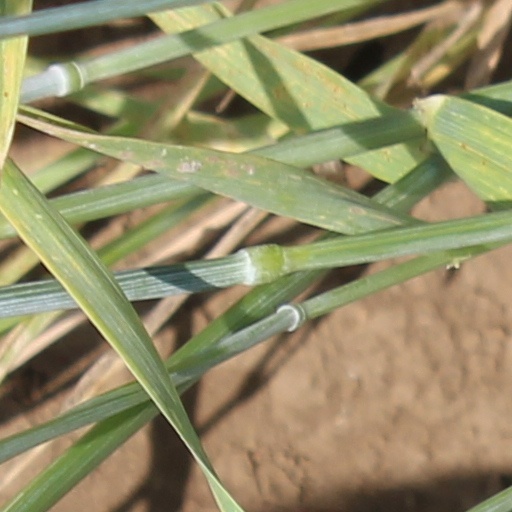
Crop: wheat